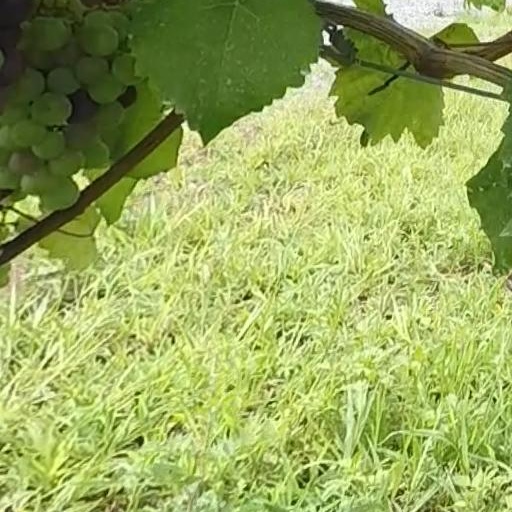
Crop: grape